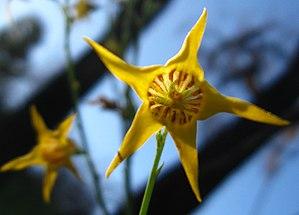
Anthocercis littorea est une espèce d'arbustes de la famille des Solanaceae qui est endémique des régions côtières de la moitié Sud de l'Australie-Occidentale.